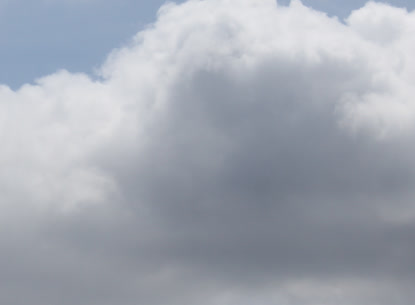
Cloud type: Cumulus